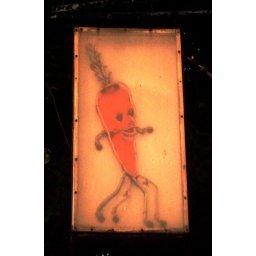
a sign outside of a shop that sells carrot cake in Riverdale.